Providence and Worcester Railroad

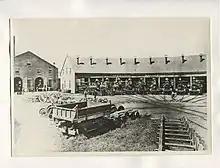
The P&W roundhouse in Providence, circa 1870

Many immigrants helped build the Providence and Worcester Railroad, particularly from Ireland. The line opened in two sections: the part south of Millville on September 27, 1847, and the rest on October 20. The line from Providence to Central Falls was shared with the Boston and Providence Railroad, which at the same time built a connection from its old line (which ended at India Point via East Providence) over to the P&W. The companies shared the P&W-built Providence Union Station, which opened in 1848; the station was also served by New York, Providence and Boston Railroad (commonly known as the Stonington Line) trains. This station was originally planned to be placed over the Great Salt Cove, a large cove in the city; public opposition led by Zachariah Allen convinced the city to preserve the cove and change the station's location.